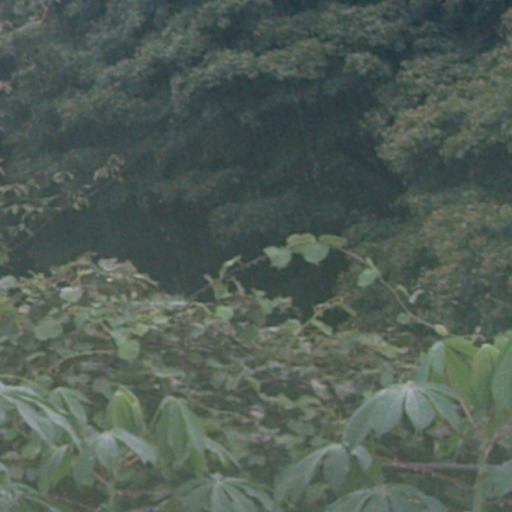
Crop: cassava